Leonard Jeffries

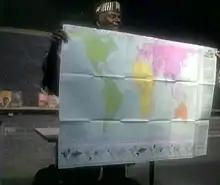
Jeffries holding up a Gall–Peters projection map

Jeffries attended Lafayette College for his undergraduate work. At Lafayette, he pledged, and was accepted into, the fraternity Pi Lambda Phi. In his senior year, Jeffries was elected president of the fraternity. After graduating with honors in 1959, he won a Rotary International fellowship to the University of Lausanne in Switzerland. In 1961, he began study at Columbia University's School of International Affairs, from which he received a master's degree in 1965.